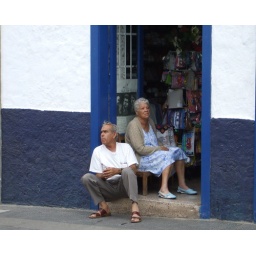
Shopkeepers sitting at the entry door in blue. Gran Canaria - Canary Island - Spain. October - 2007